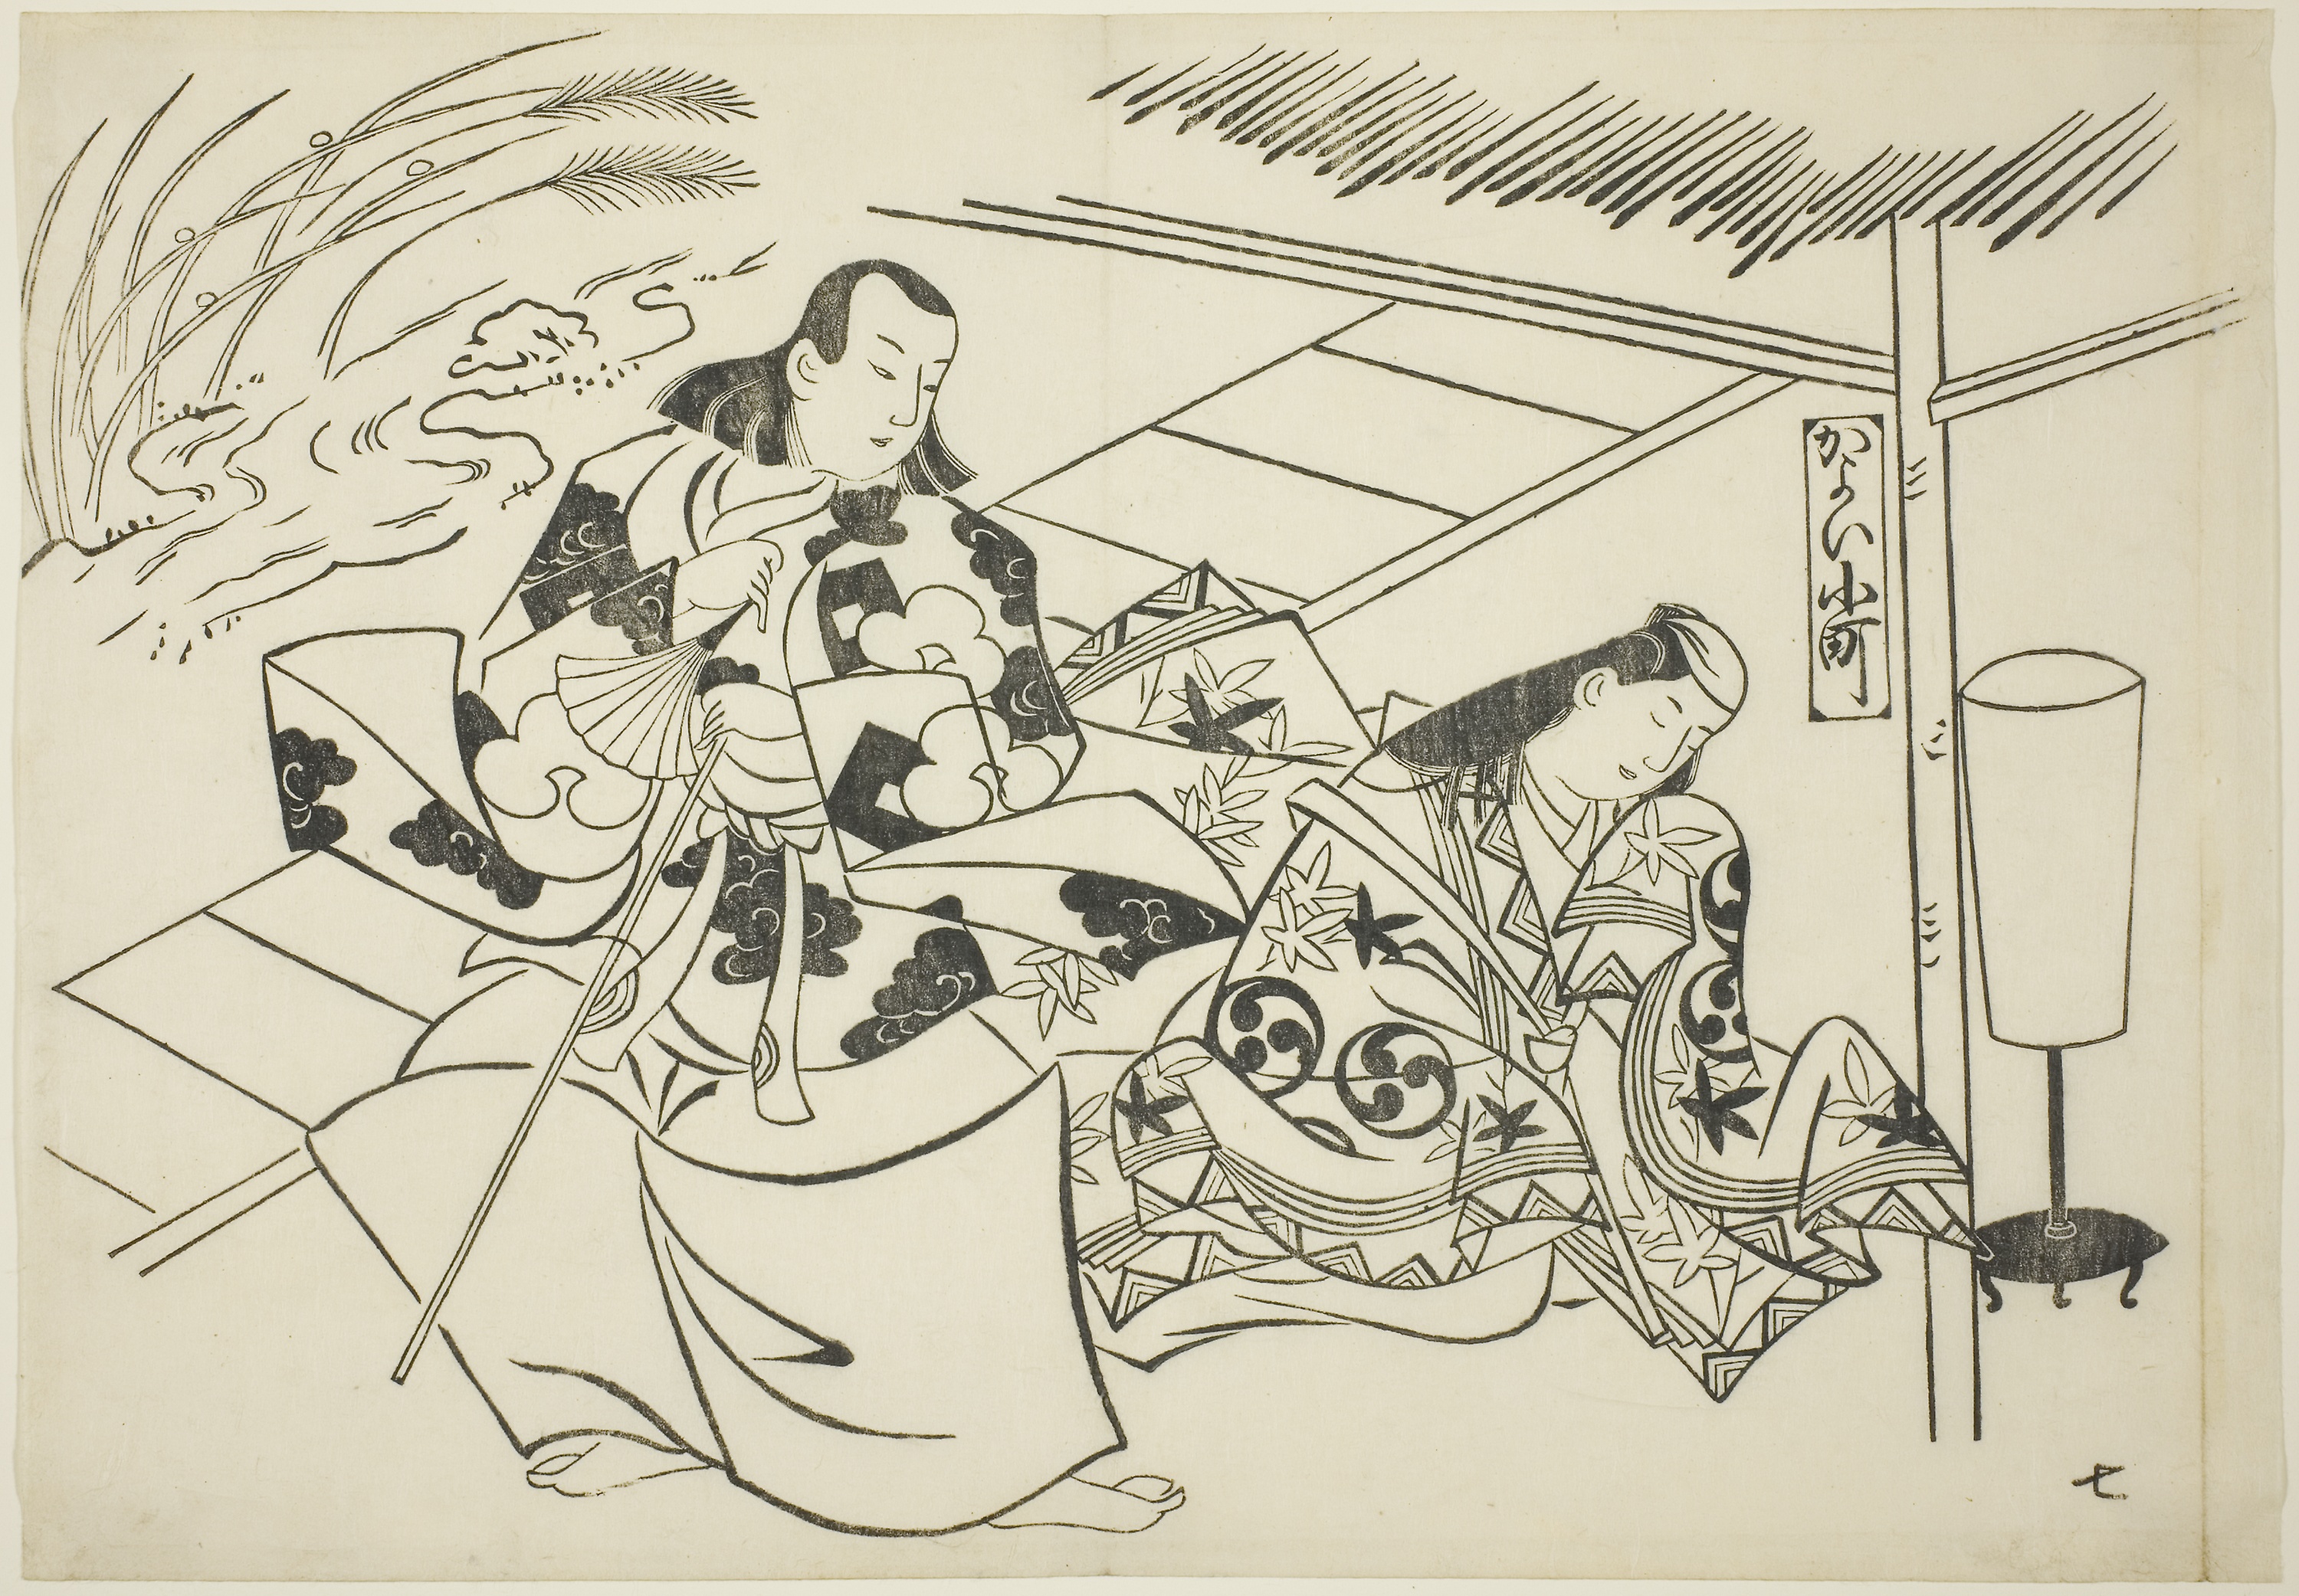
art, cartoon, text, drawing, black and white, illustration, sketch, design, artwork, font, fictional character, human behavior, visual arts, fiction, pattern, printmaking, figure drawing, monochrome